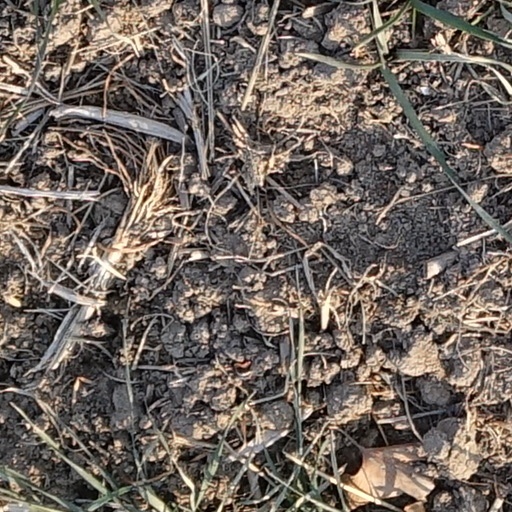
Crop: wheat